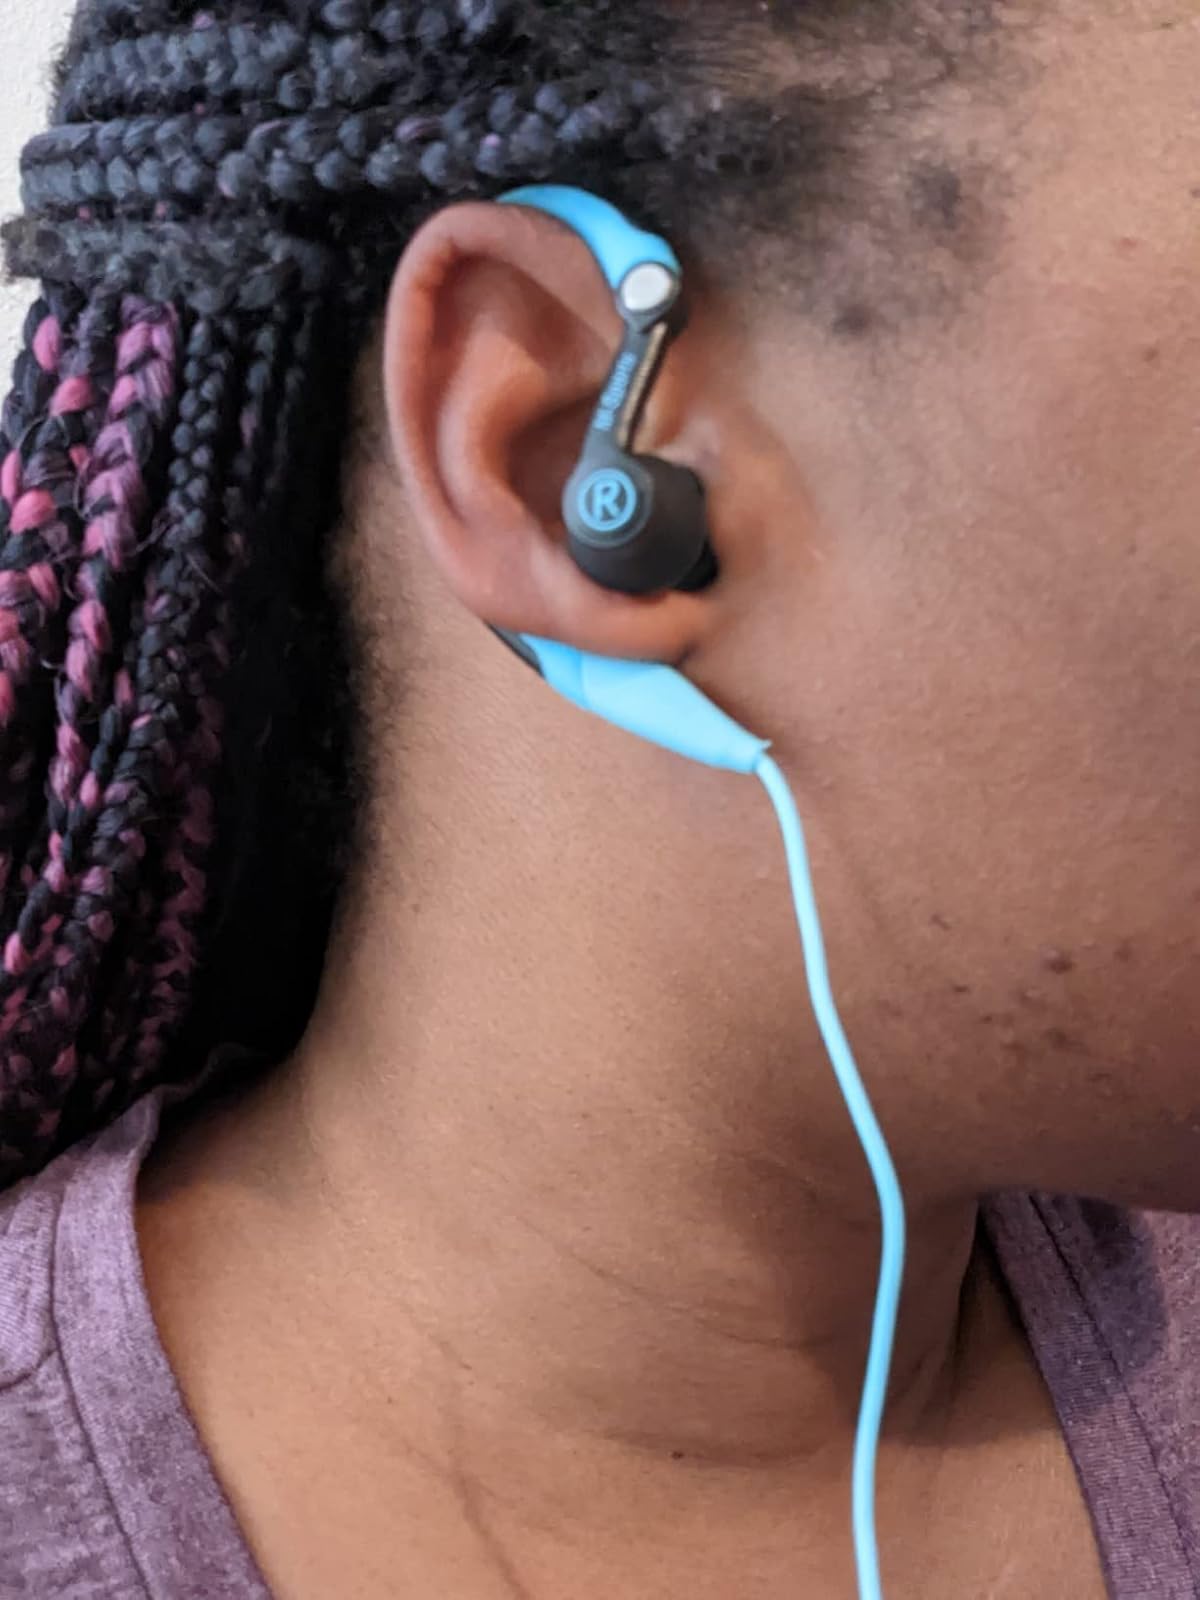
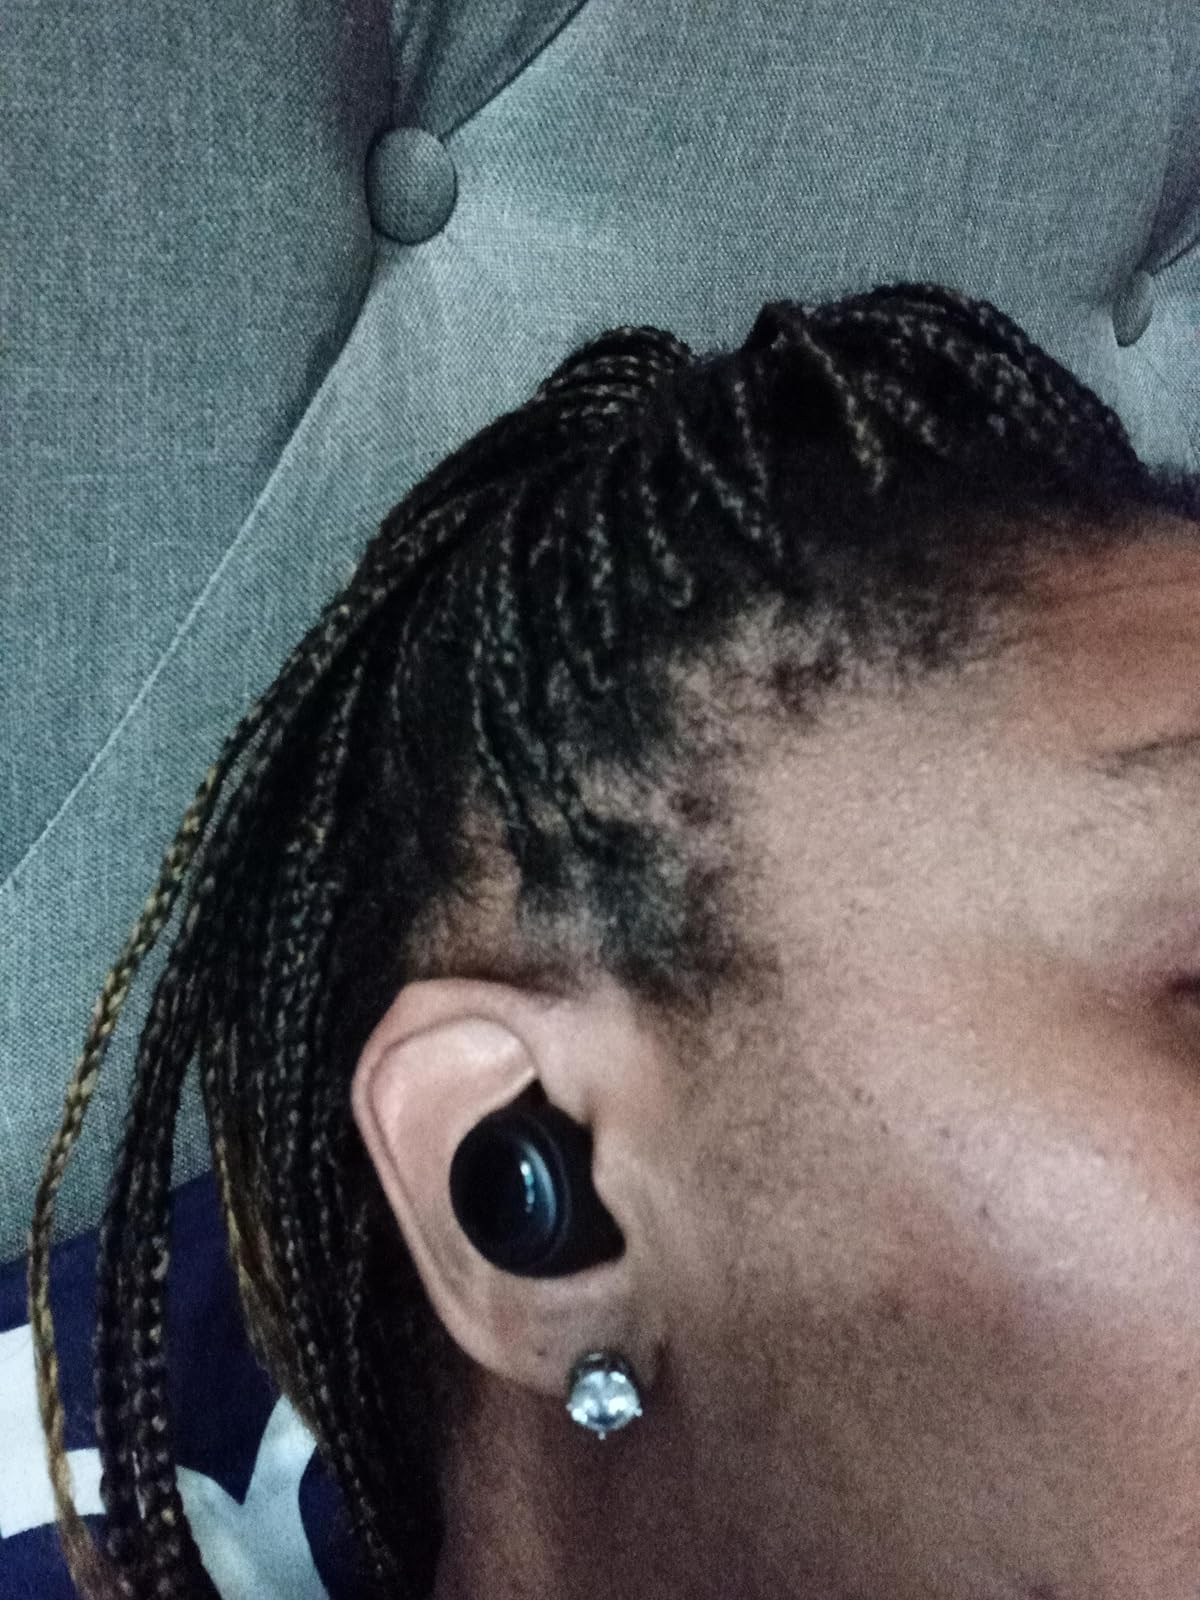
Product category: earbuds
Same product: no